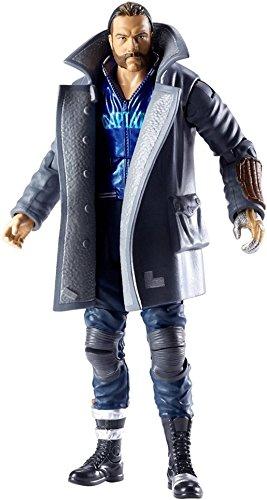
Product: Mattel DC Comics Multiverse Suicide Squad Boomerang 6 inch criminal action figure
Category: Toys & Games | Toy Figures & Playsets
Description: Recreate the epic mayhem and new crime fighting thrills.
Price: $6.62
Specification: ProductDimensions:6x2.2x10.5inches|ItemWeight:5.6ounces|ShippingWeight:6.4ounces(Viewshippingratesandpolicies)|DomesticShipping:ItemcanbeshippedwithinU.S.|InternationalShipping:ThisitemcanbeshippedtoselectcountriesoutsideoftheU.S.LearnMore|ASIN:B01BTIV5N2|Itemmodelnumber:DNV45|Manufacturerrecommendedage:15-16years